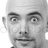
Emotion: surprise